Cubic Hermite spline

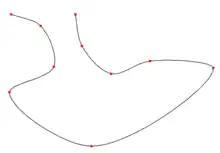
Example with finite-difference tangents

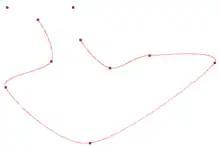
Cardinal spline example in 2D. The line represents the curve, and the squares represent the control points formula_55. Notice that the curve does not reach the first and last points; these points do, however, affect the shape of the curve. The tension parameter used is 0.1

is used to calculate the tangents. The parameter is a "tension" parameter that must be in the interval . In some sense, this can be interpreted as the "length" of the tangent. Choosing yields all zero tangents, and choosing yields a Catmull–Rom spline in the uniform parameterization case.